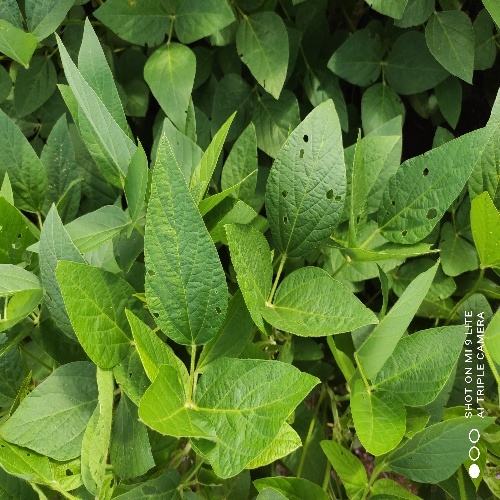
Label: Diabrotica_speciosa